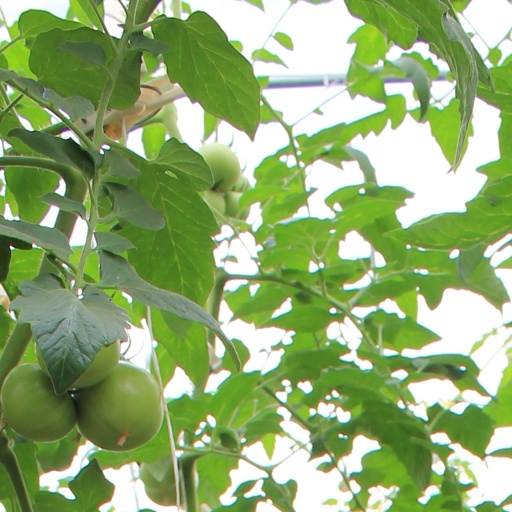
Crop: tomato